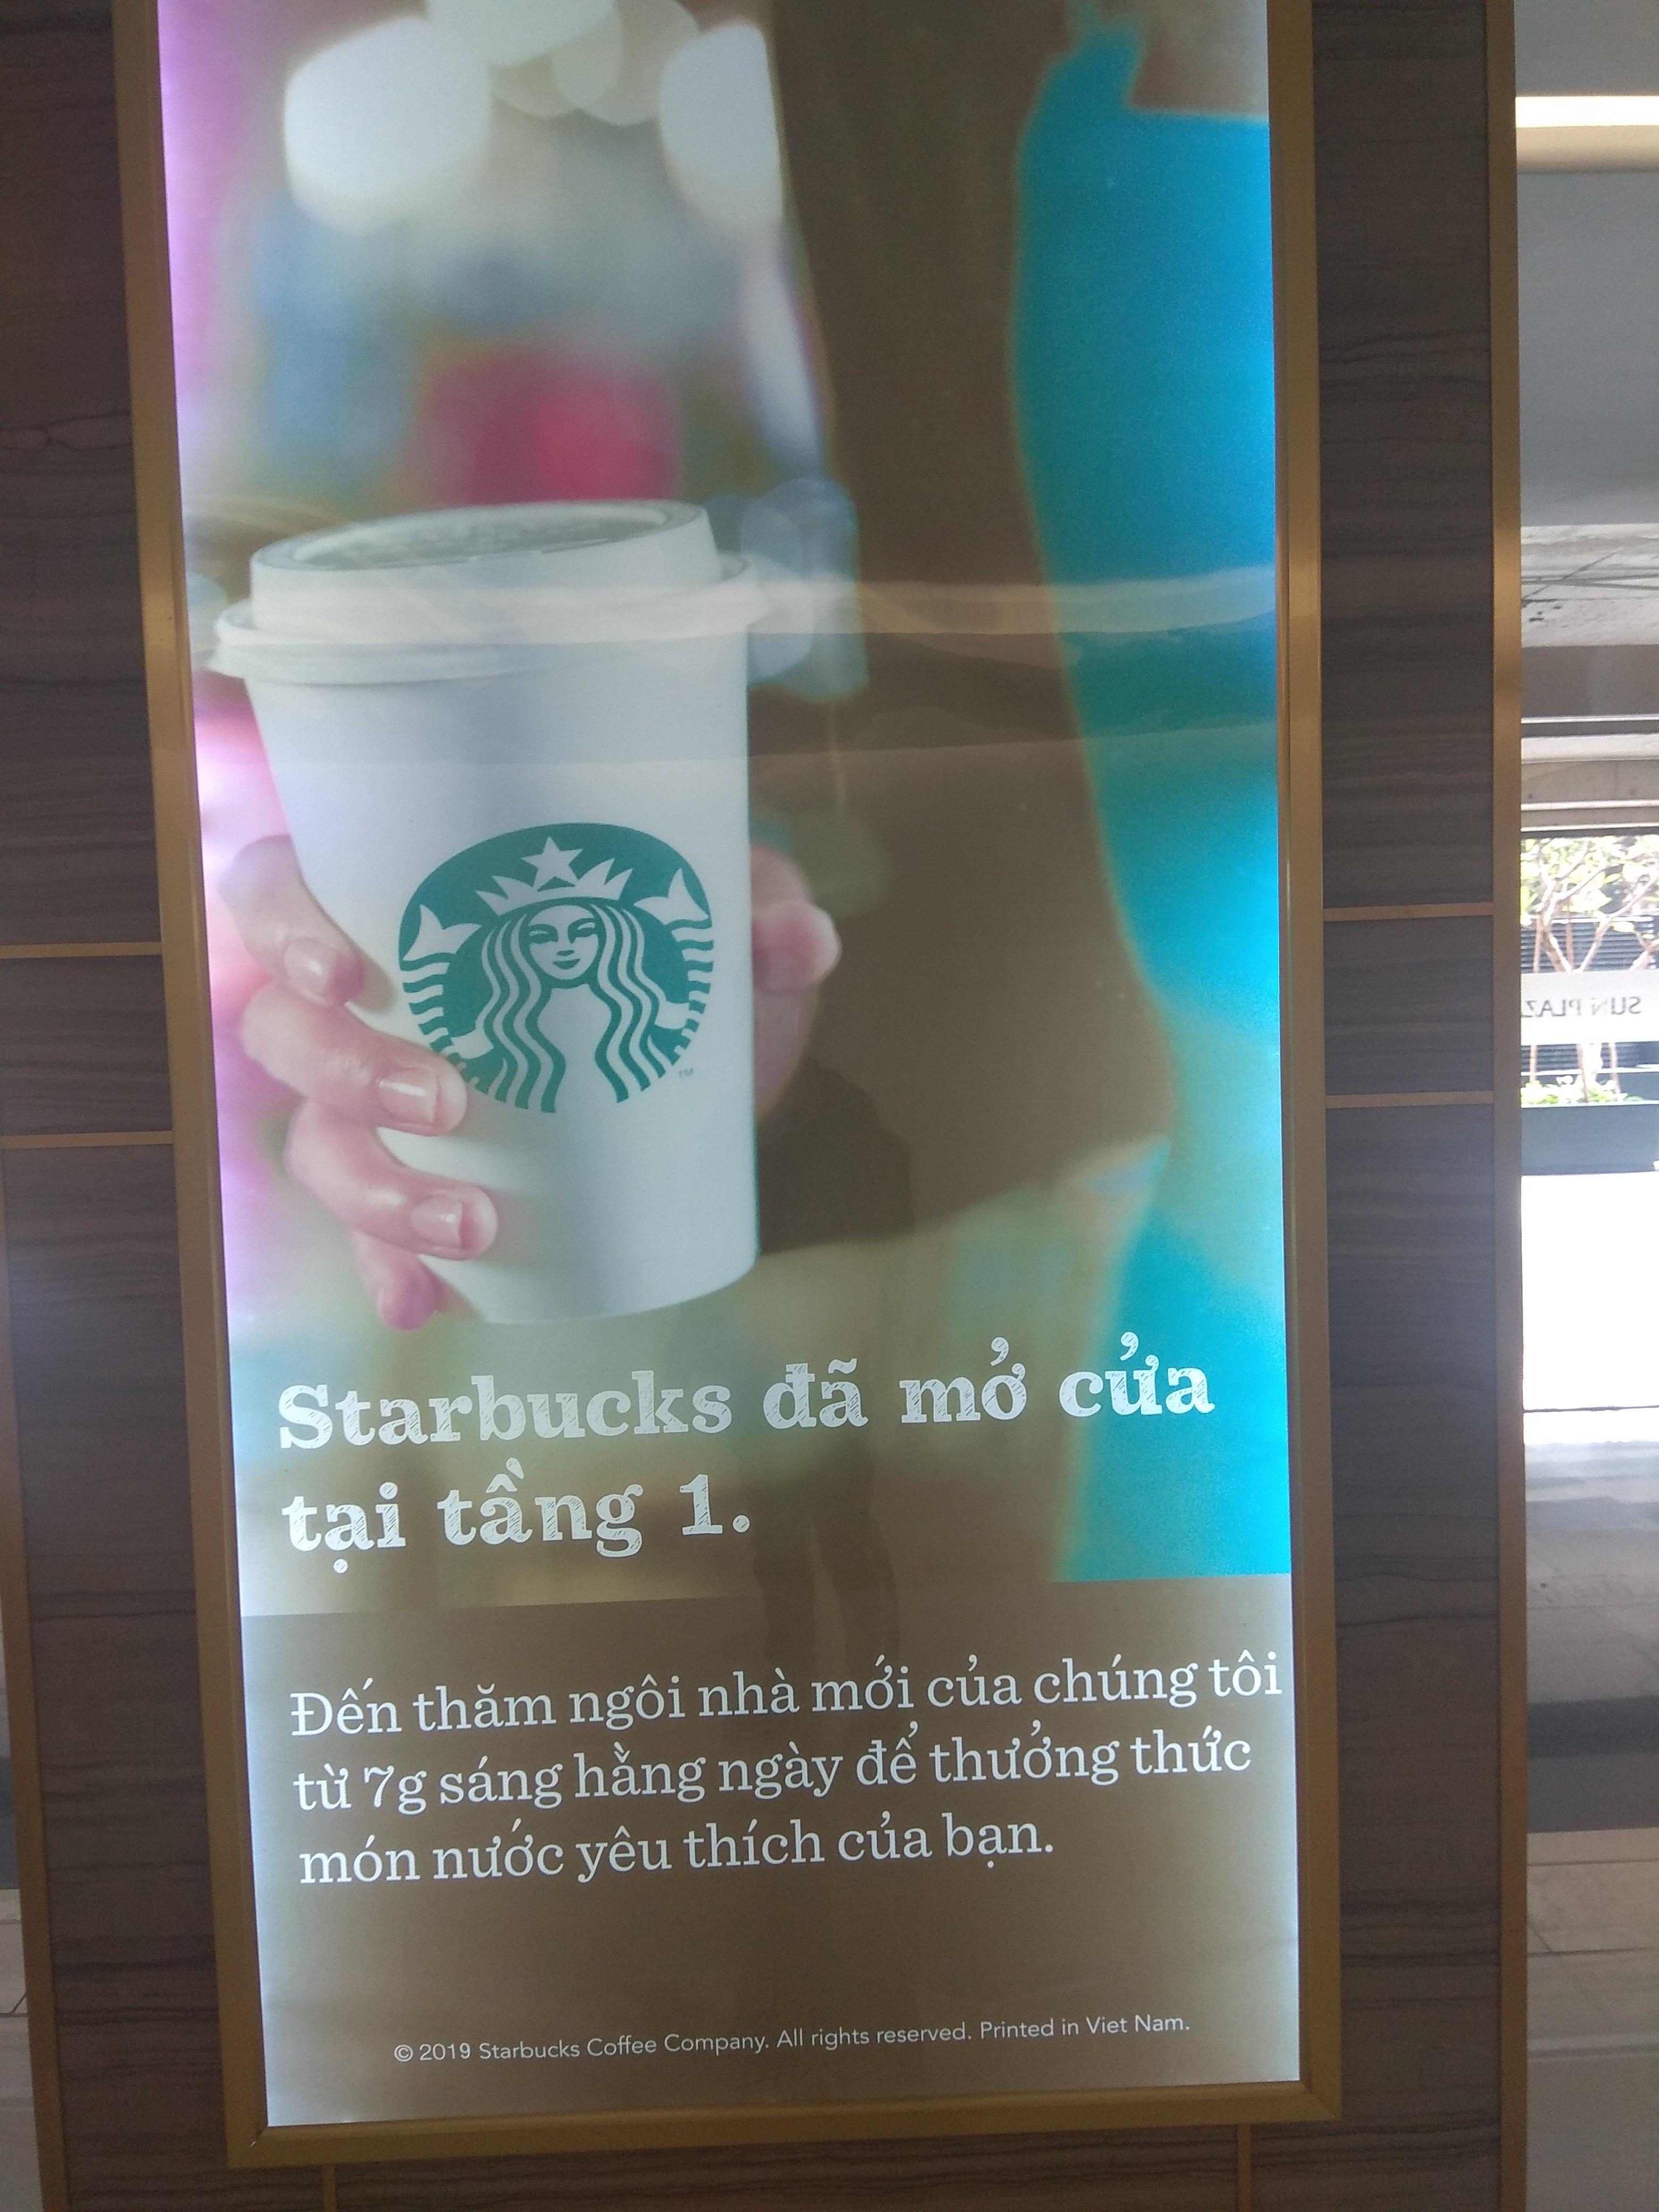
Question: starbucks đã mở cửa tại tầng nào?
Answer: starbucks đã mở cửa tại tầng 1